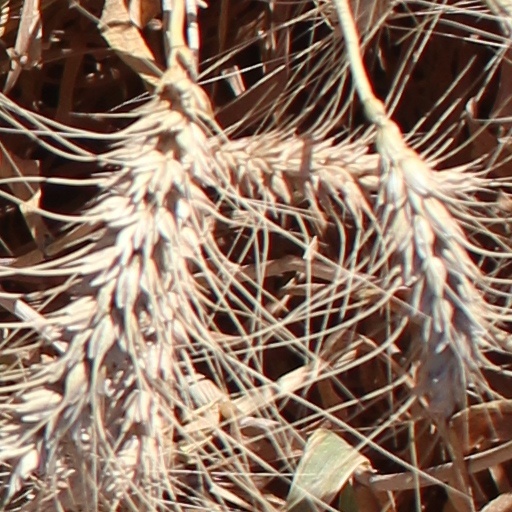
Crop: wheat